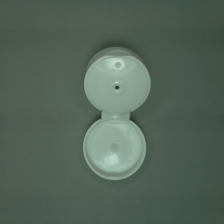
Color: white/transparent
Cap type: flip-top cap